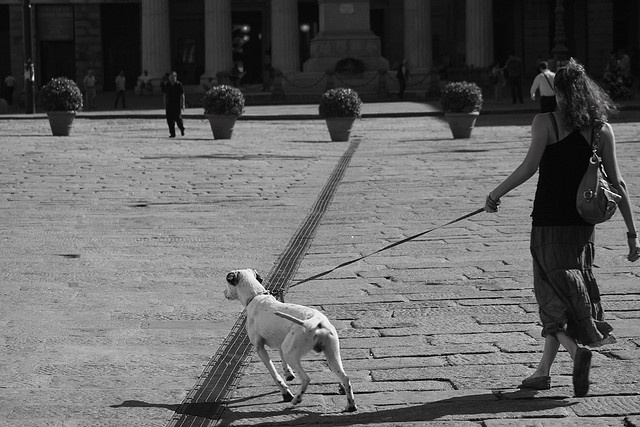
A lady walking a dog during the day.
A woman walking a white dog across a park.
A woman walking a dog in front of a building.
Black and white photograph of a woman walking a dog.
A person on the street walking a dog.